Le Tas Invisible

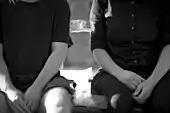
Water Connection

Le Tas Invisible is a collective that creates furtive and improvised group performances in public space. Founded in 2013 in Quebec City, the collective grounds its collaborative performance art practice in questions about invisibility and visibility through action art in cities. Geographically dispersed, the members of the collective produce simultaneous actions in the different cities within the metropolitan areas and regions of Canada, primarily in the provinces of Quebec and Ontario. Active on a monthly basis since 2013, the collective infiltrates variable and varied public spaces.